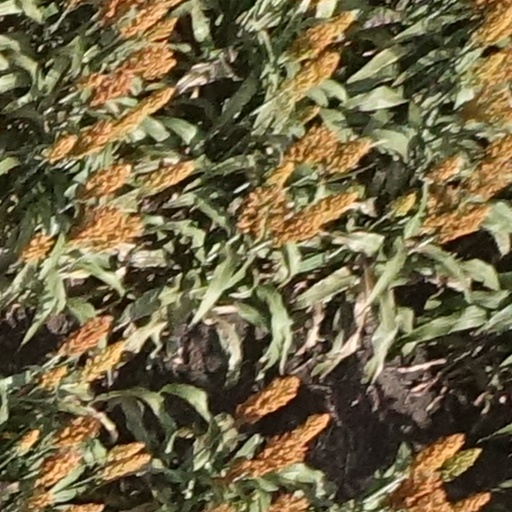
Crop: sorghum